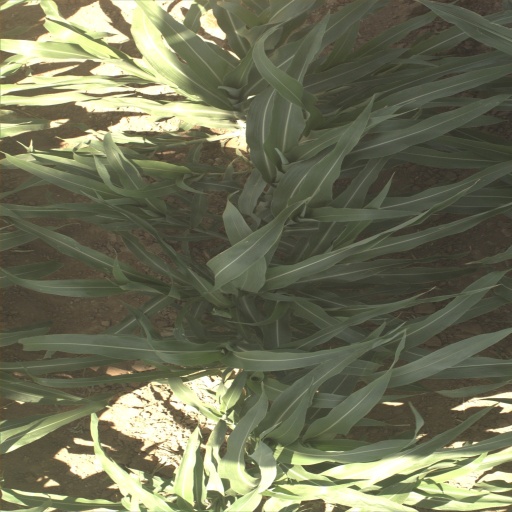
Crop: sorghum